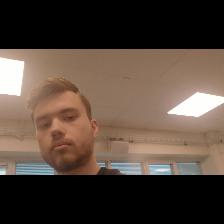
Label: Human